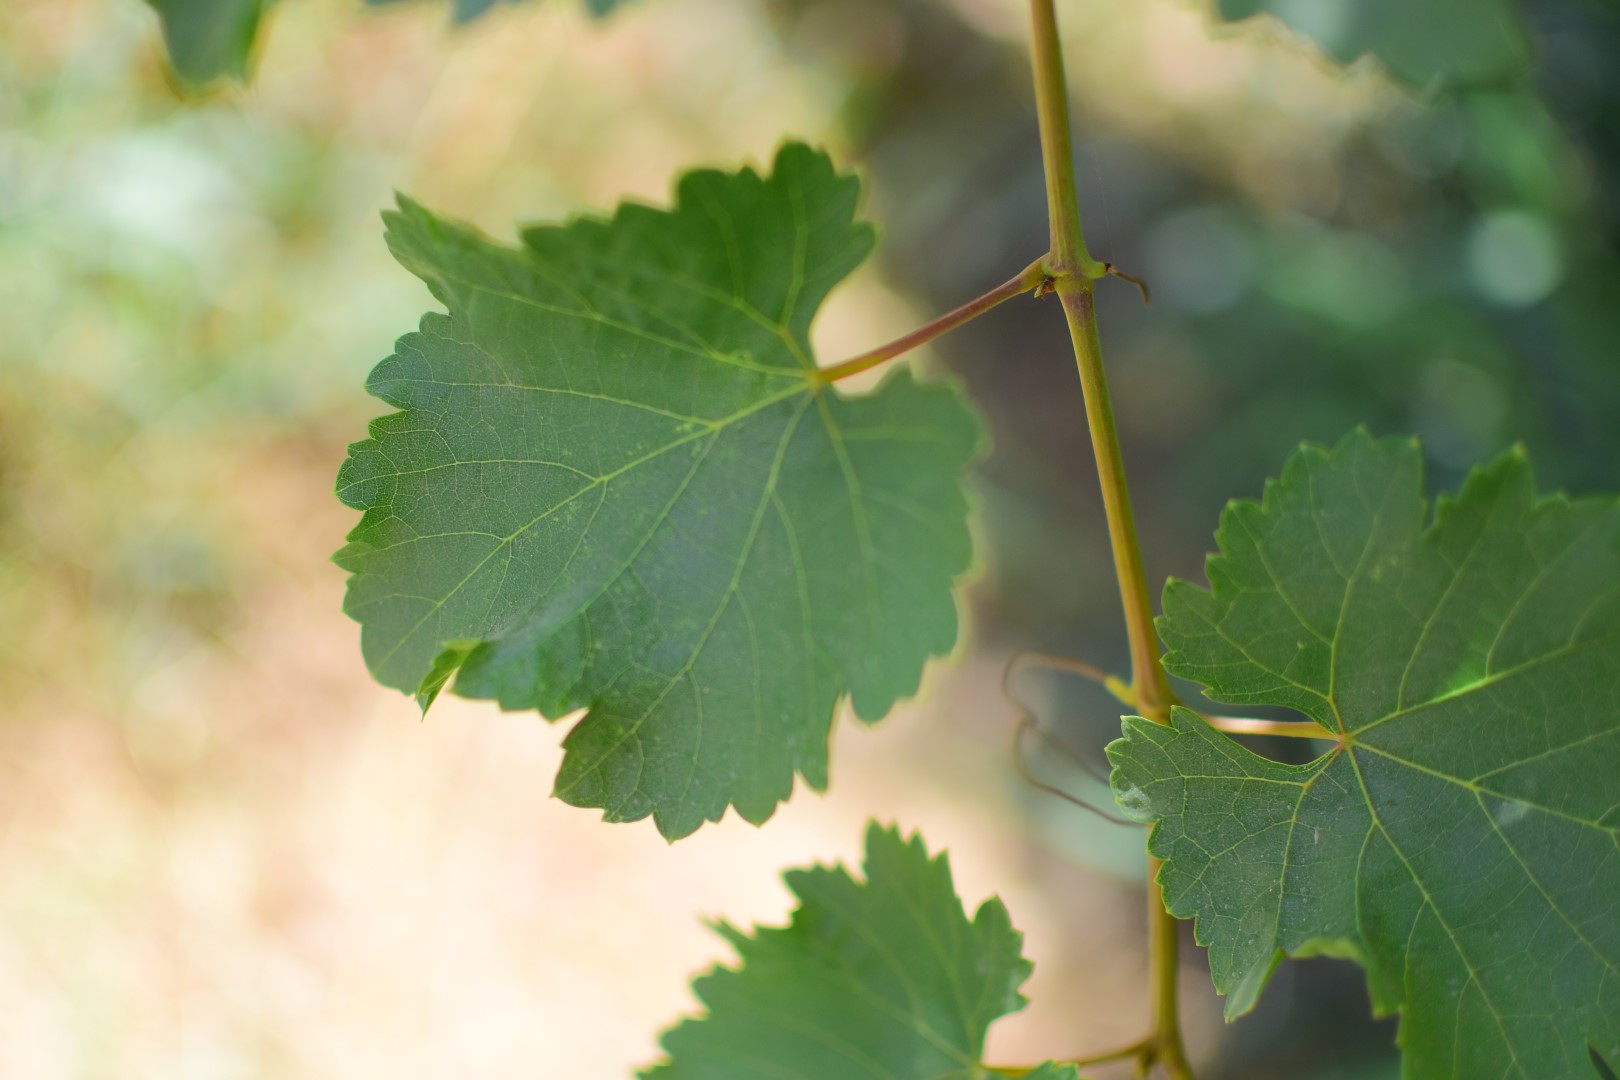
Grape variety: Frinsi